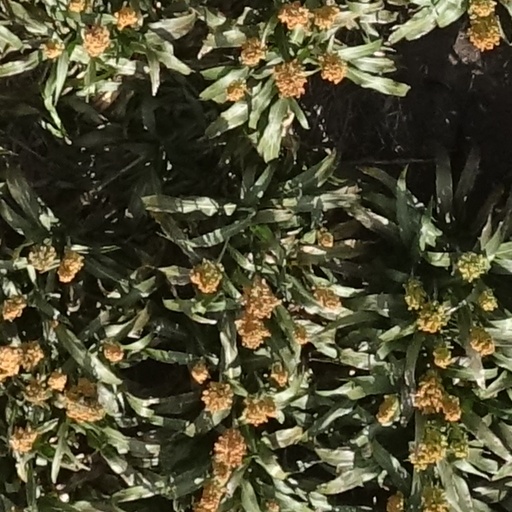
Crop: sorghum